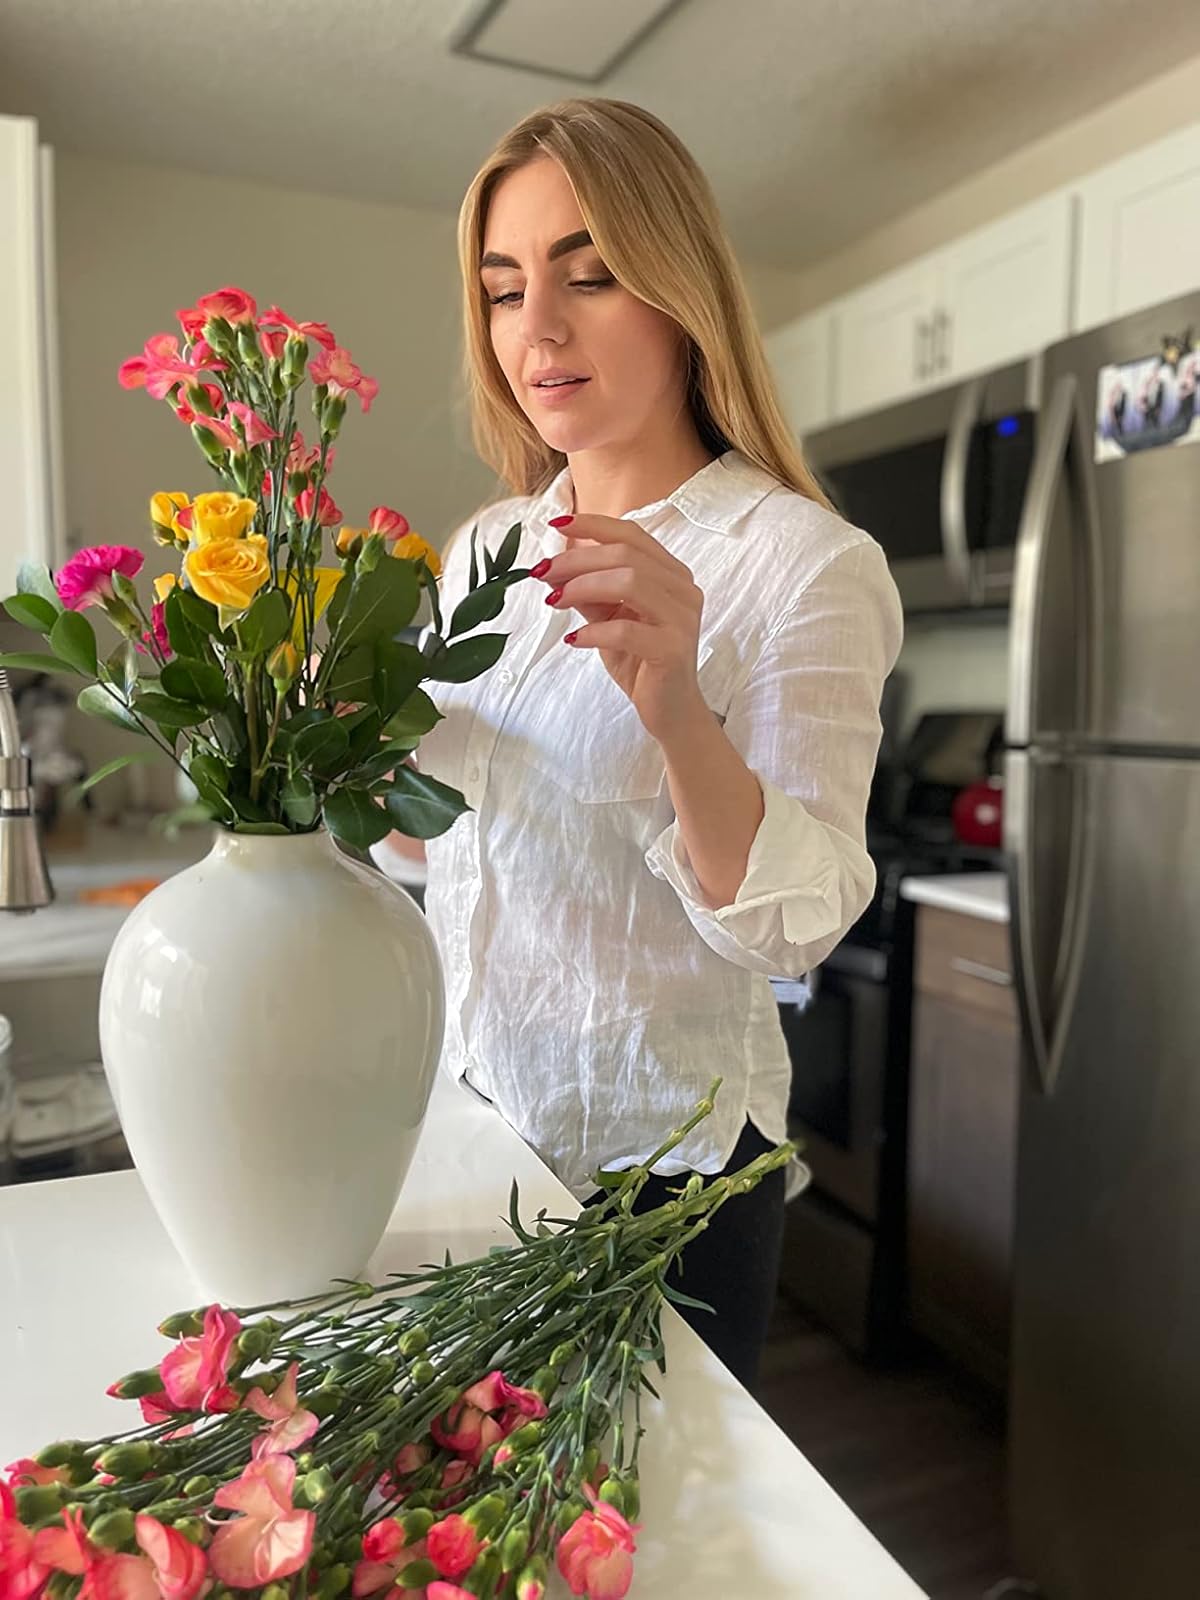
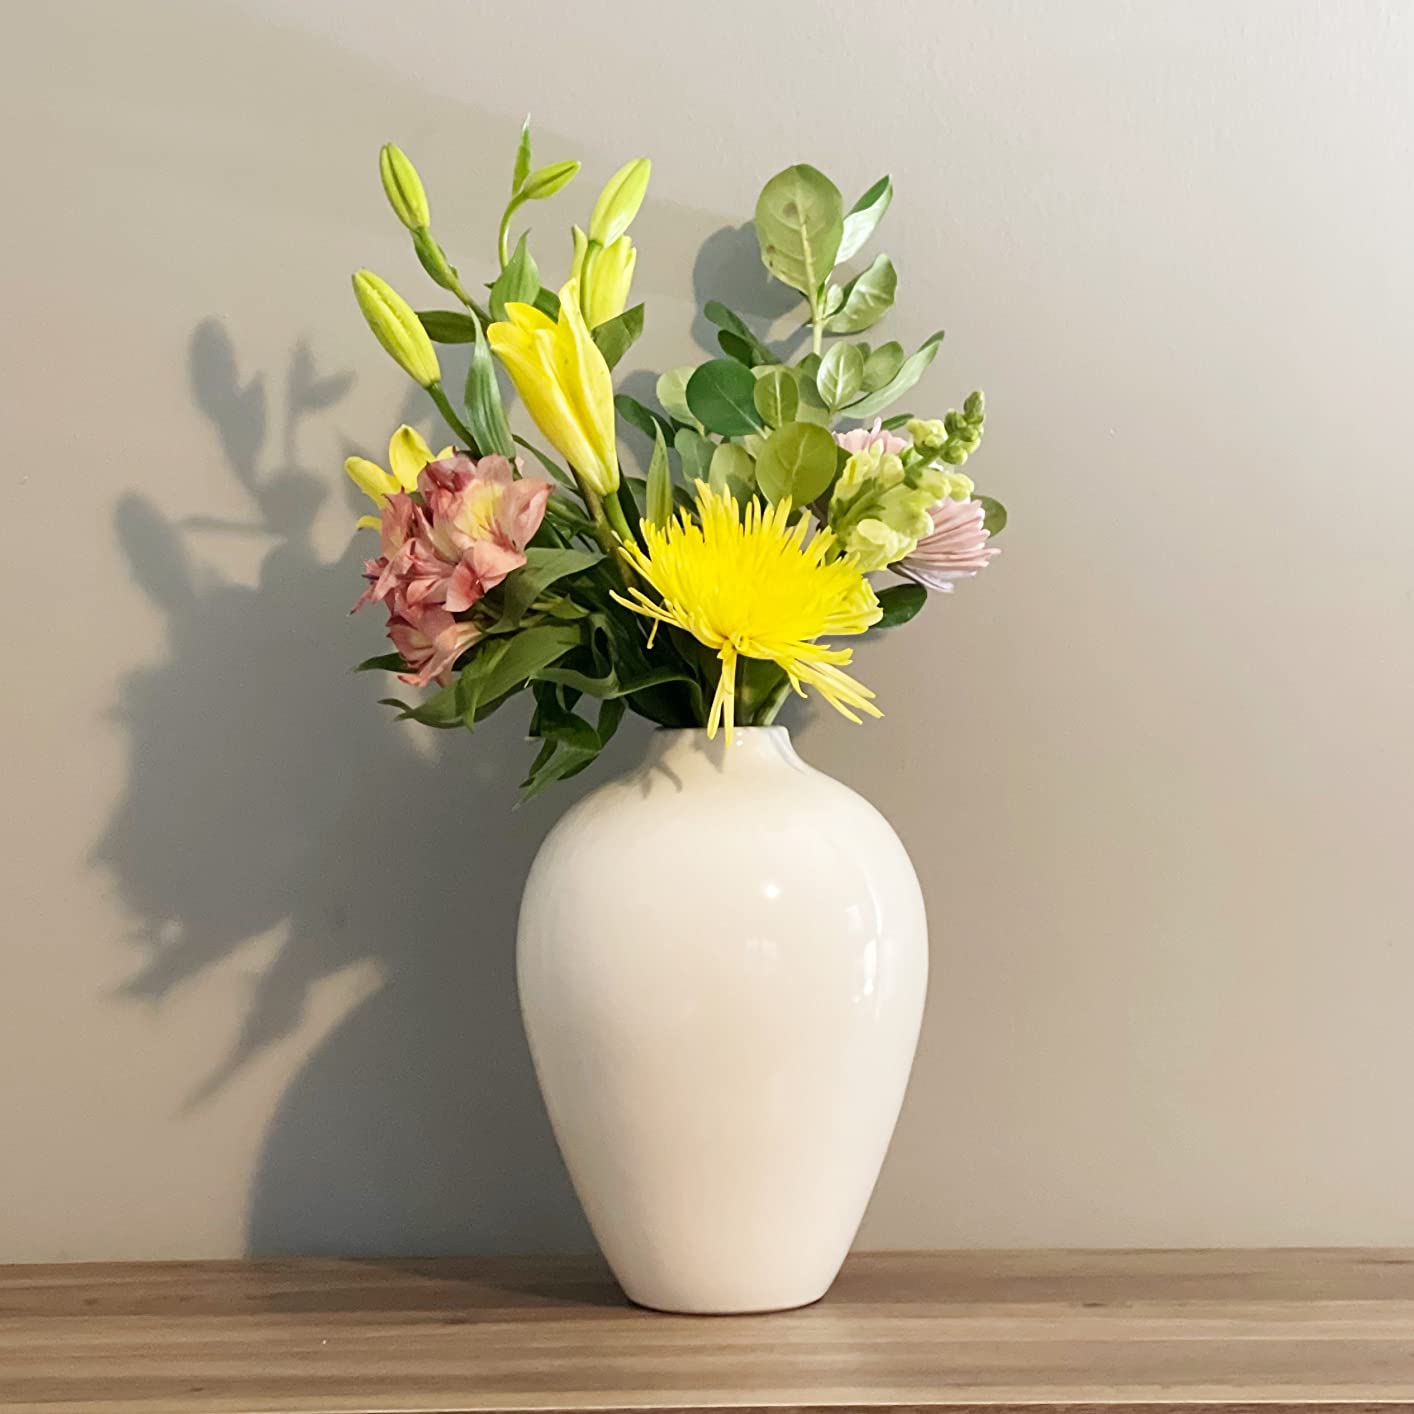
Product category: vase
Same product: yes